Waterloo, Quebec

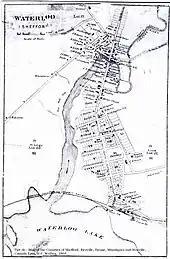
Waterloo circa 1864

The town was first settled in 1793 by Ezekiel Lewis, an English Loyalist supporter who was originally from Marlborough, New Hampshire. He named his location Lewis Falls and after 9 years, Captain Lewis sold his lot and moved a short distance away. The land was purchased by William Lamoure, a merchant from St-Armand who then sold it to Lazare Letourneau who in turn sold it to Hezekiah Robinson in 1822. Robinson immediately renamed Lewis Falls to Waterloo after the famous battle in which Napoleon Bonaparte was defeated. The name Waterloo was suggested by his father-in-law, Judge Knowlton. Hezekiah Robinson built "The Old Stone Store" in 1829 at the corner of Main Street and Ellis.He donated the land for the first Church of England built in 1843 and his widow donated Robinson Park in 1868 plus the land for the French school. In 1843, Waterloo became the county seat replacing Frost Village.